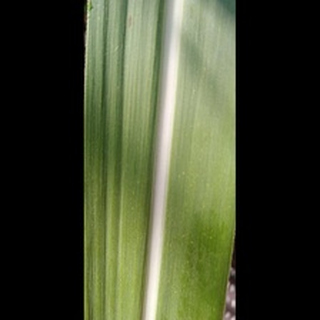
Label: healthy_sugarcane